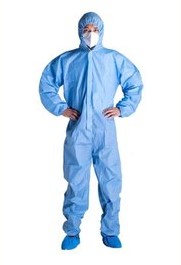
Objects detected:
Mask
Coverall